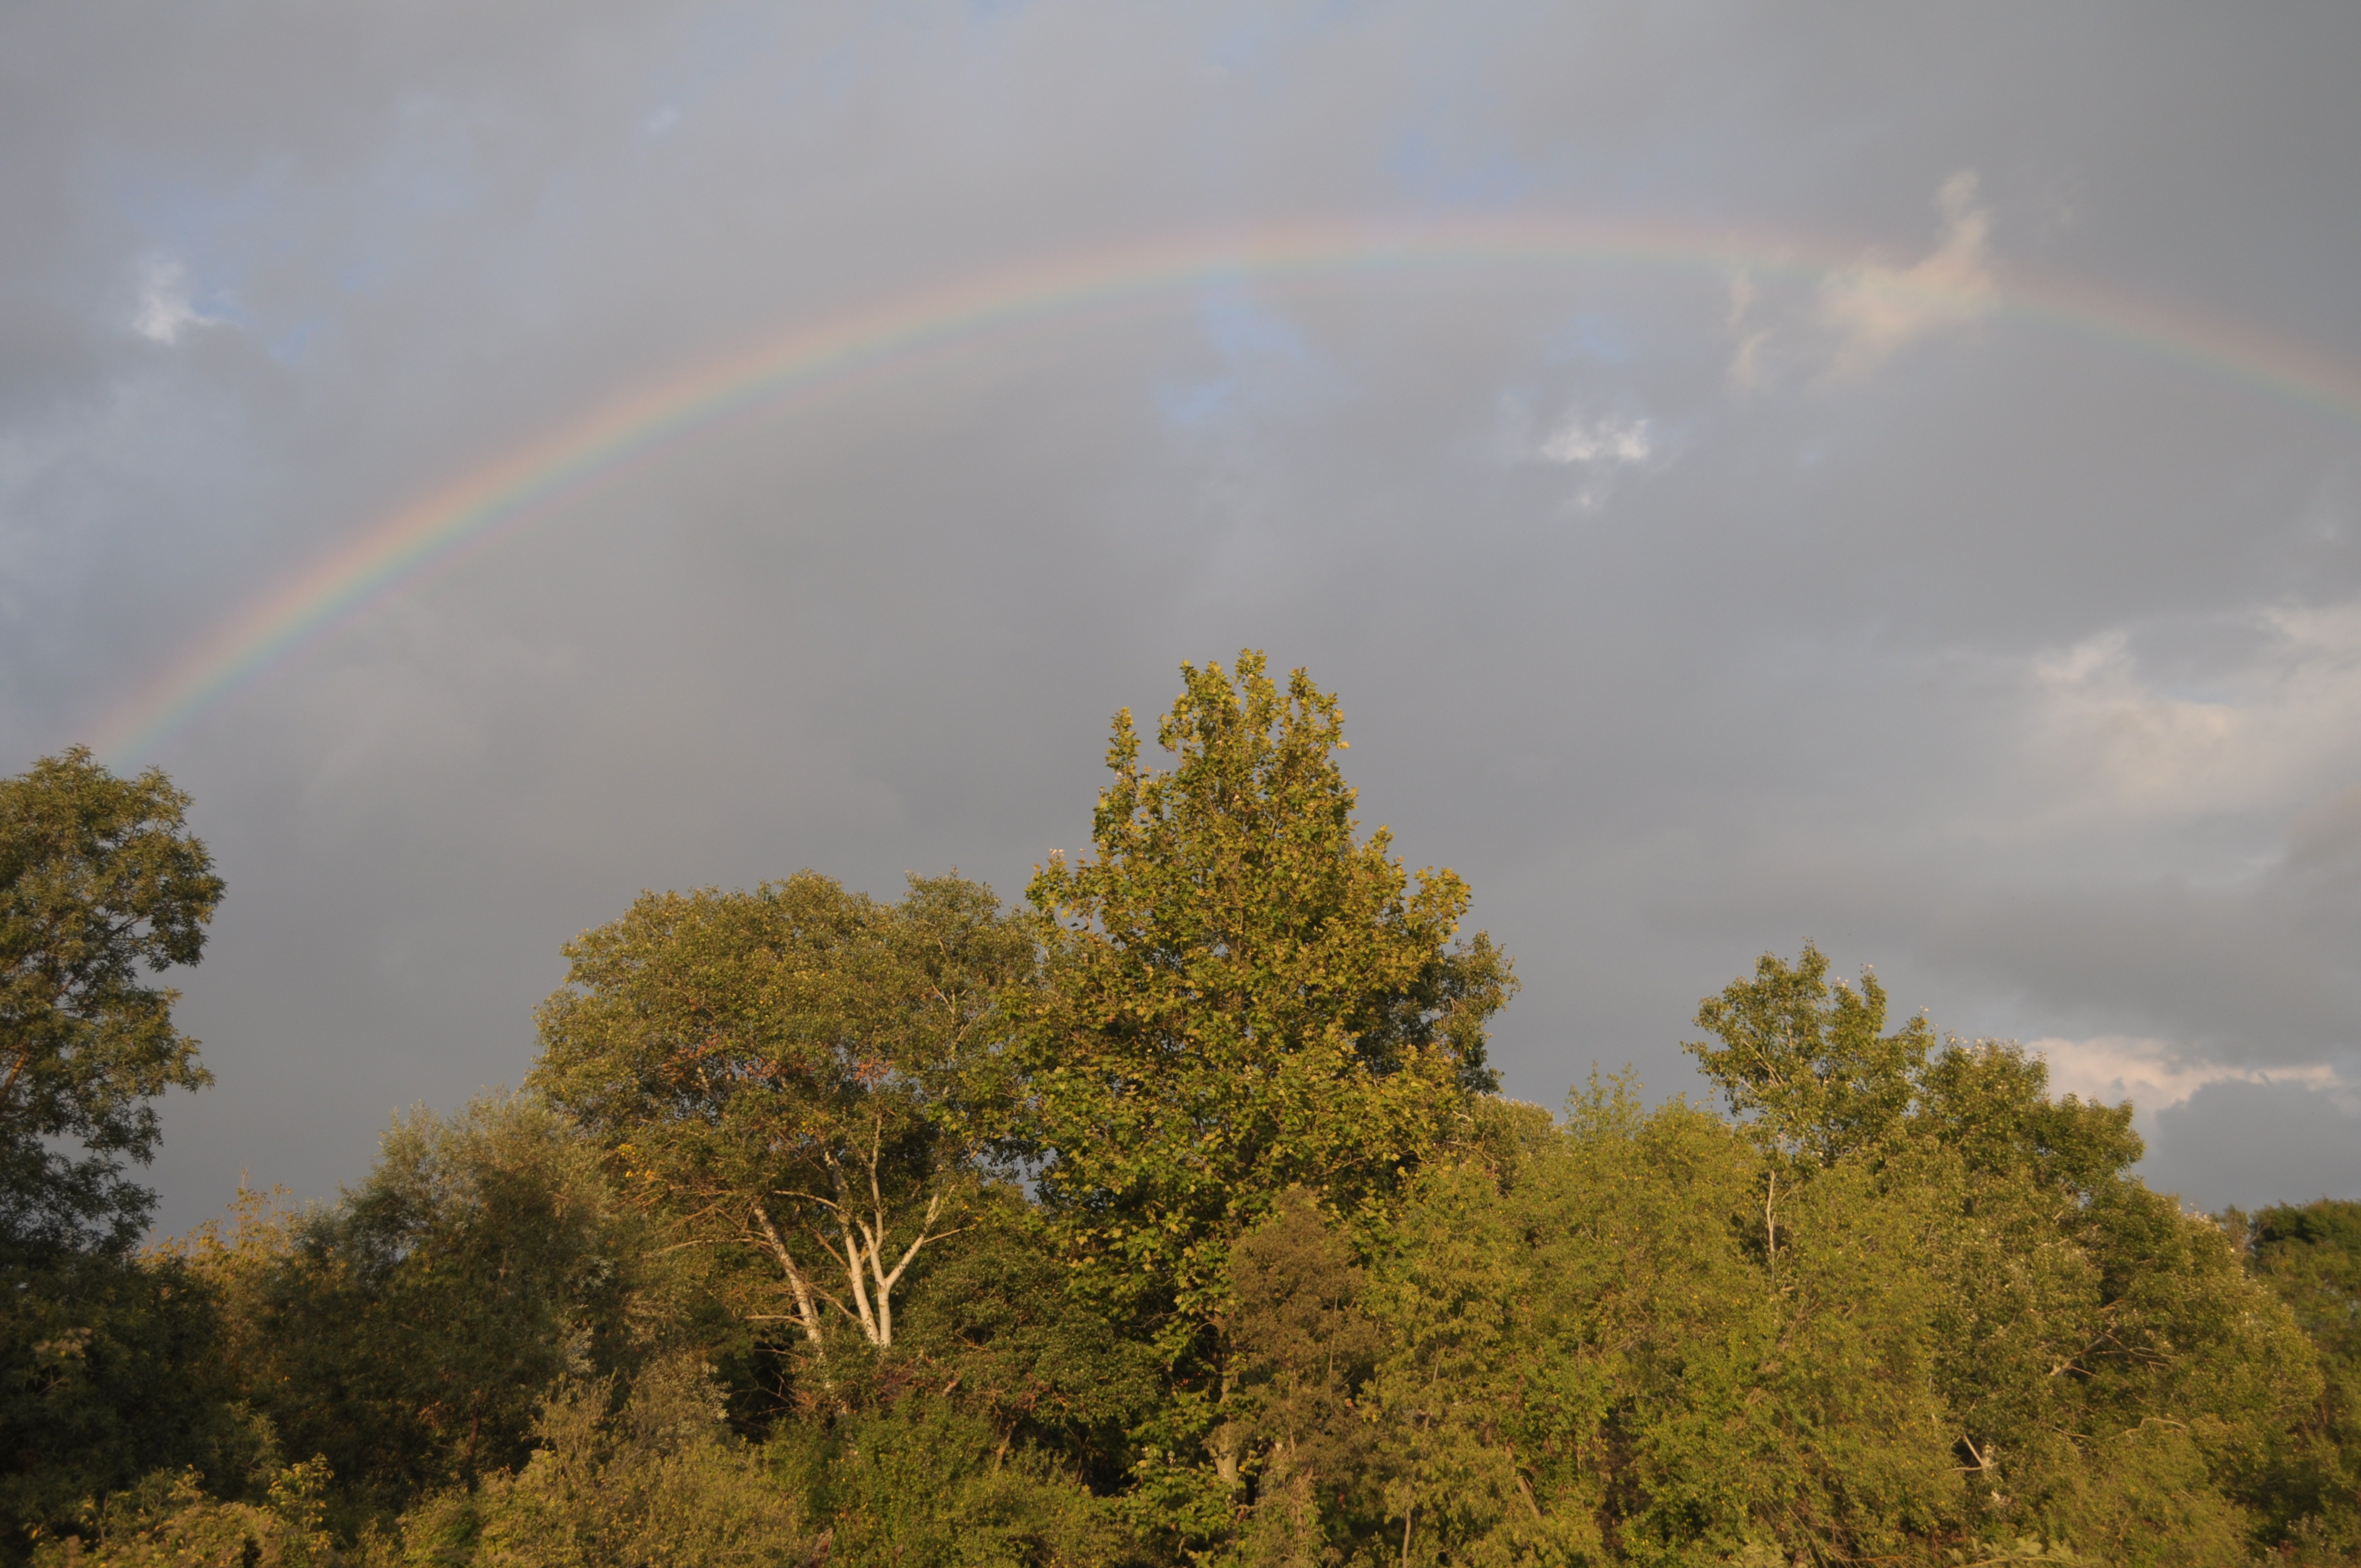
tree, nature, cloud, plant, sky, sunlight, leaf, atmosphere, rainbow, meteorological phenomenon, atmospheric phenomenon, atmosphere of earth